Zayn Hakeem

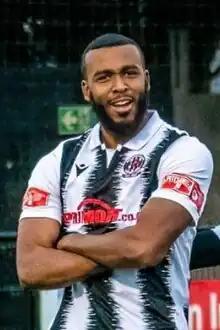
Hakeem in 2023

Zayn Mohammed Junayd Hakeem (born 15 February 1999) is a footballer who plays for Barwell, where he plays as a forward. Born in England, he plays for the Antigua and Barbuda national team.